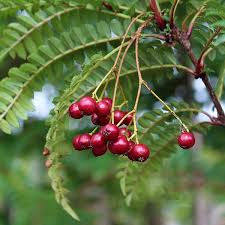
Label: others